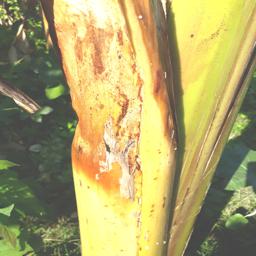
Label: PSEUDOSTEM WEEVIL